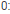
Number: 0